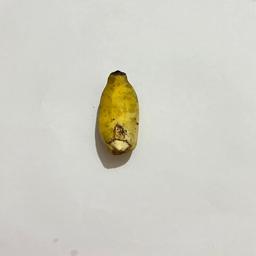
Banana variety: Sabri Kola